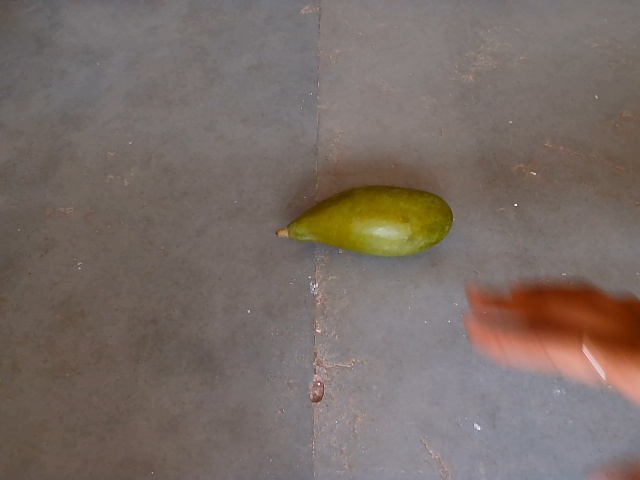
Label: Raw_Mango